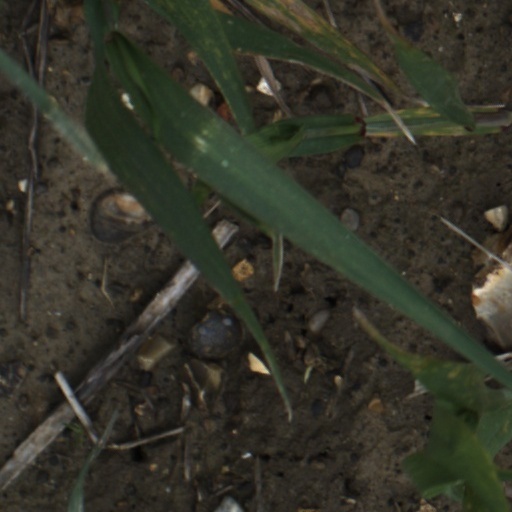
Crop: wheat